Paul Schenck

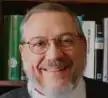
Paul Chaim Schenck

Schenck was born in Glen Ridge, New Jersey, to Henry P. Schenck and Marjorie M. Apgar. He has two sisters and an identical twin brother with whom he was raised in Grand Island, New York. His father was born Jewish and his mother converted to Judaism from the Catholic and Anglican (Episcopal) churches. He and his brother attended Hebrew School in nearby Niagara Falls until the sixth grade. He was married in 1977 in an interfaith ceremony in Niagara Falls, New York, presided by Paul Fodor, the Hungarian Holocaust survivor and author. At the time, Schenck was a student in the Institute of Jewish Studies at the State University of New York at Buffalo. Schenck became director of the Empire State Teen Challenge center, a faith-based residential treatment program for persons with "life-controlling problems" such as substance use and abuse, antisocial behaviors, criminal conduct, and relational conflicts. Schenck became a born-again Christian and was baptized at age 16. He was active in evangelical churches until joining the Catholic Church. Admitted to priesthood through the Pastoral Provision of the Catholic Church by Pope Benedict XVI, he is a chaplain with faculties from the Archdiocese for the Military Services.